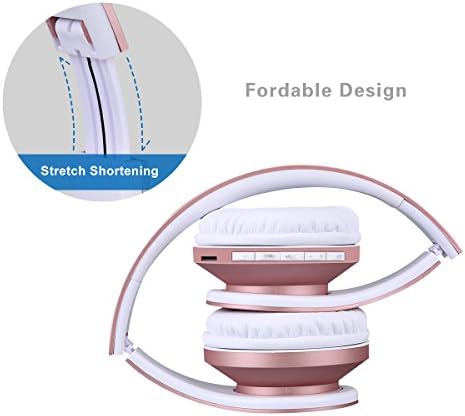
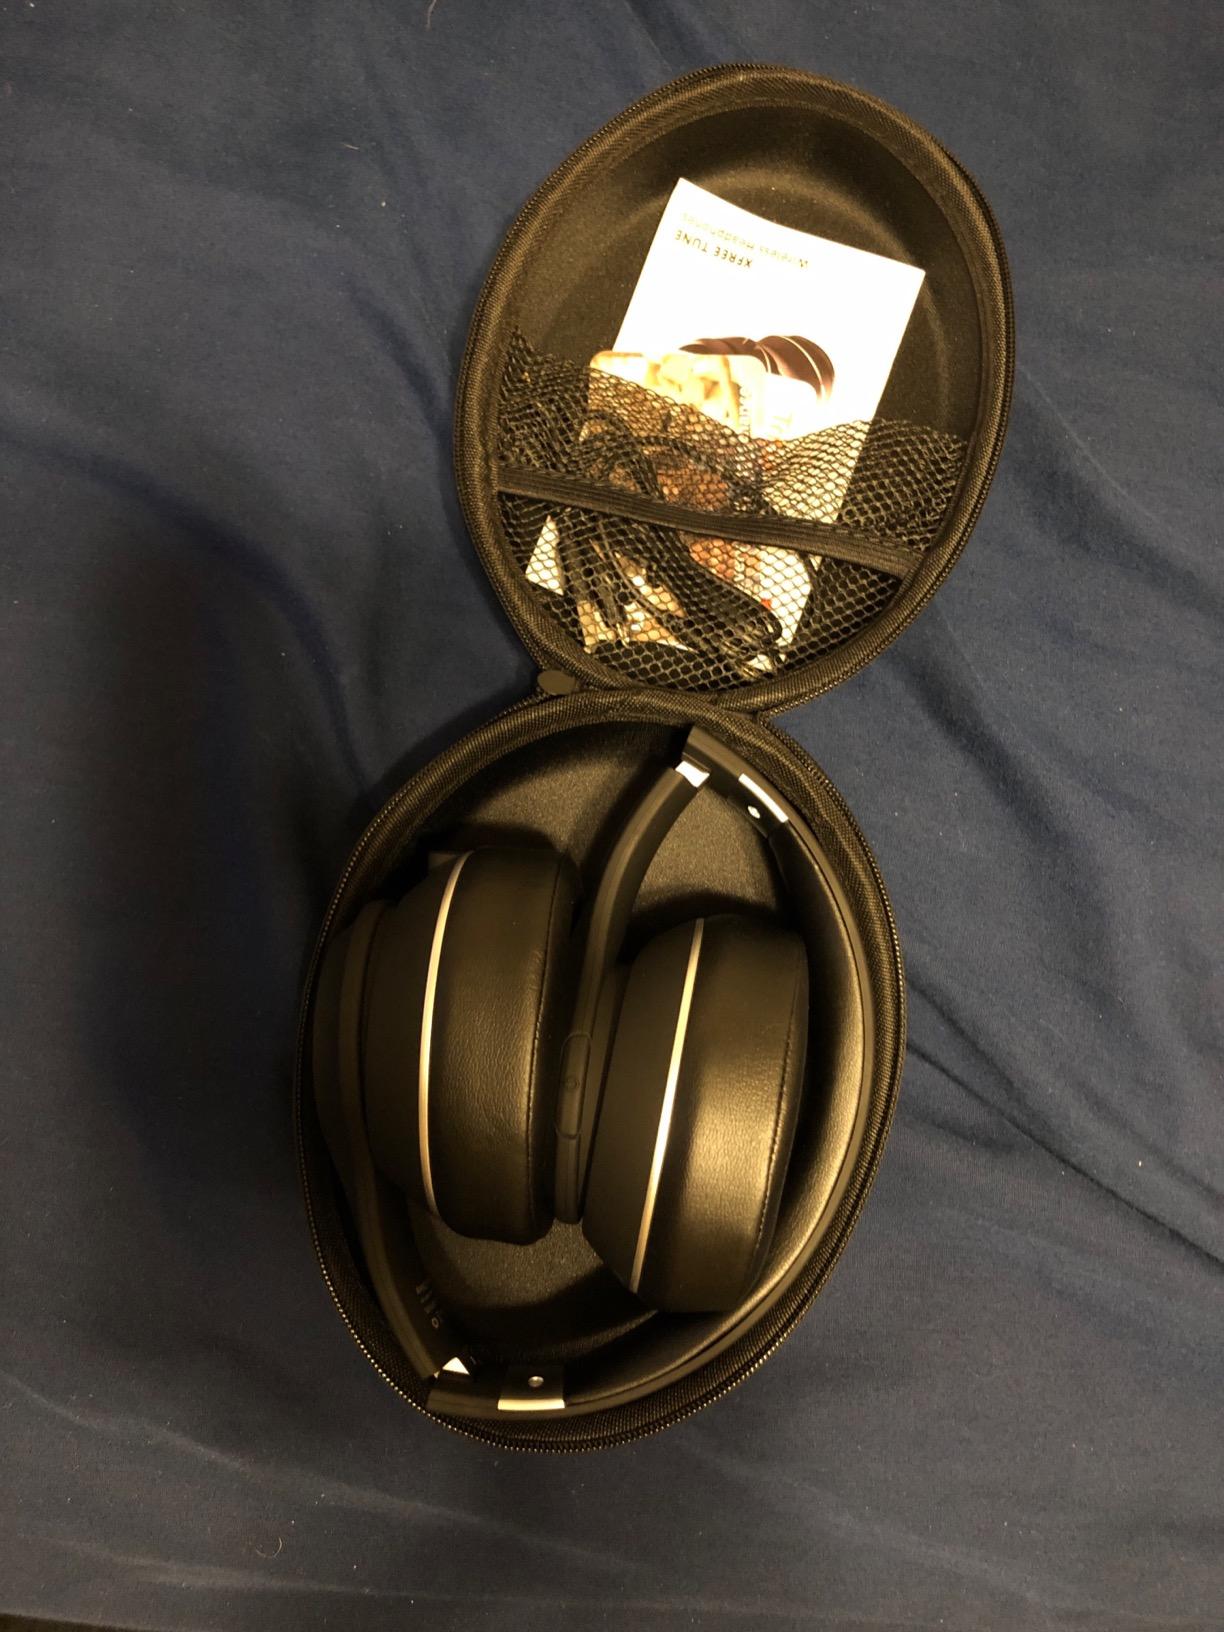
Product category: headphones
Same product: no